Microbe & Gasoline

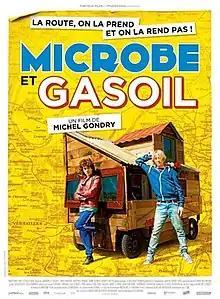
Film poster

Microbe & Gasoline is a 2015 French dramedy/road movie written and directed by Michel Gondry. The coming-of-age film follows the adventures of two teenagers who take a road trip in their self-assembled vehicle. The film stars newcomers Théophile Baquet and Ange Dargent along with Audrey Tautou. It was reviewed favorably by critics.